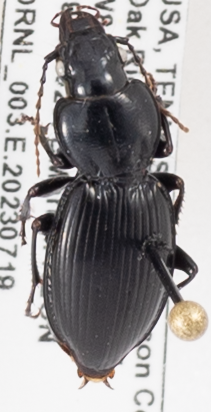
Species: Cyclotrachelus fucatus
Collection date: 2023-07-19
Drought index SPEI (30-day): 0.71
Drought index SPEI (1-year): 0.17
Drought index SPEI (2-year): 0.1